Mahavir Singh Phogat

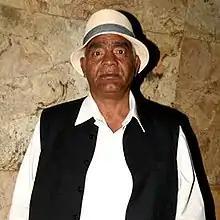
Phogat in 2016

Mahavir Singh Phogat is an Indian amateur wrestler, senior Olympics coach and politician. He is the trainer and father of the Phogat sisters. The Hindi biographical film "Dangal" is loosely based on his life.